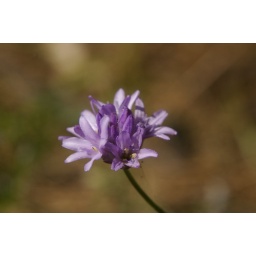
Long stem bluish flower under the pine trees